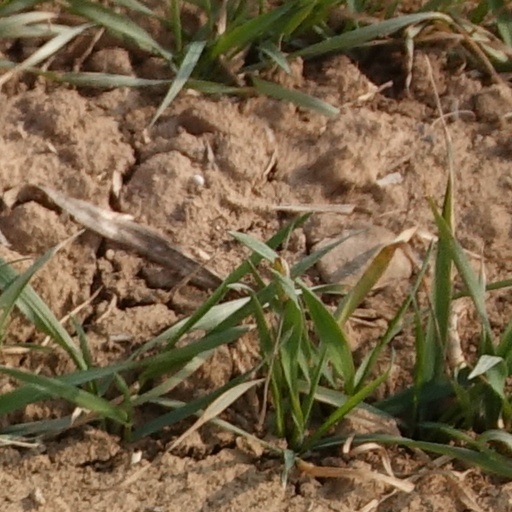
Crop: wheat